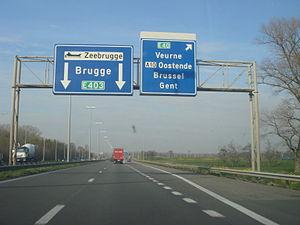
Route européenne E403 en Belgique en direction de Bruges (Brugge)
La route européenne 403 est une autoroute reliant Zeebruges à Tournai.
L'autoroute belge A17 est une autoroute importante de Belgique reliant Bruges à Tournai. L'autoroute relie Blandain à Bruges en passant par Courtrai, Roulers et Torhout. À Bruges, elle est prolongée par la N31 jusque Zeebruges et son port.